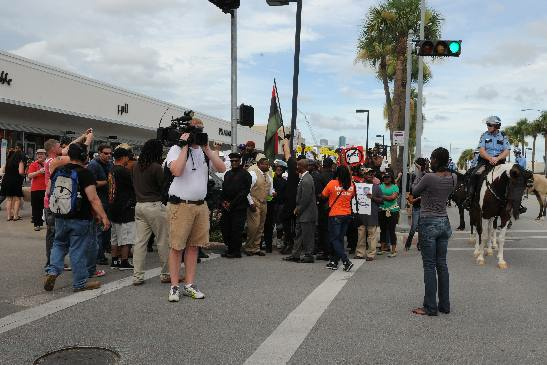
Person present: Yes